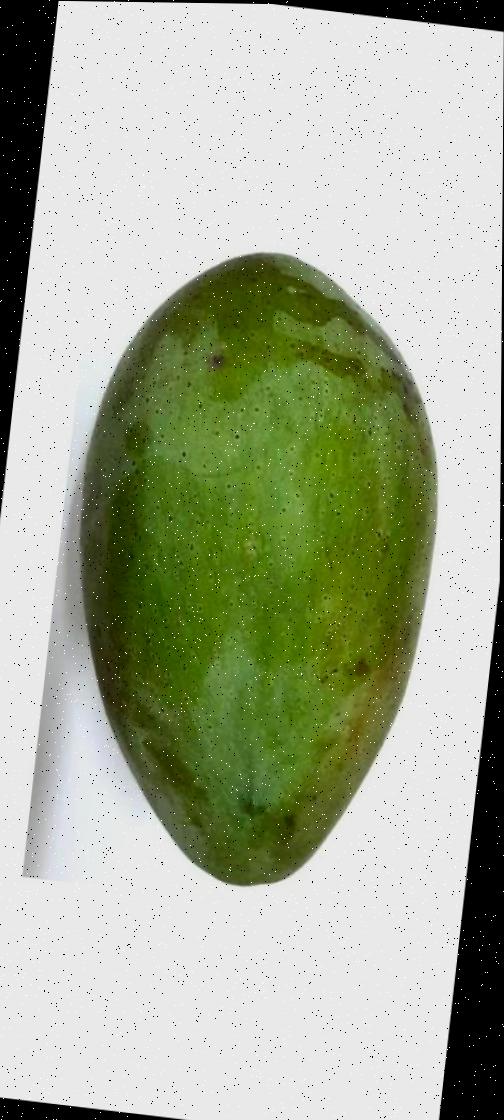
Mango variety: Fazli Classic